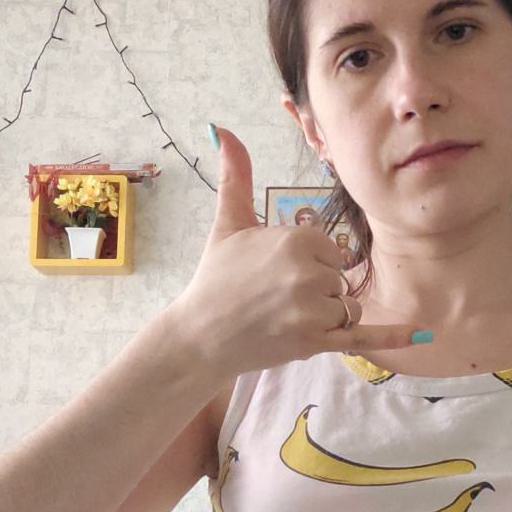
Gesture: call